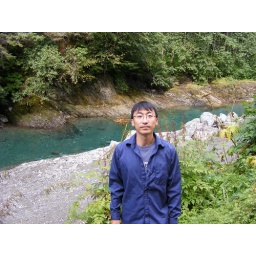
yy by green water